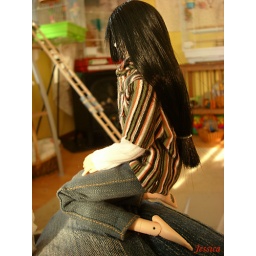
Now Neji's in girl's pants XD I like putting girls pants on the boys it makes them look girly :D